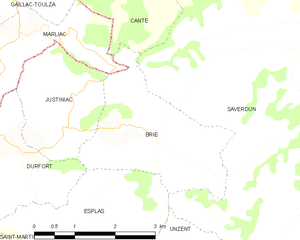
Carte des communes françaises: Brie